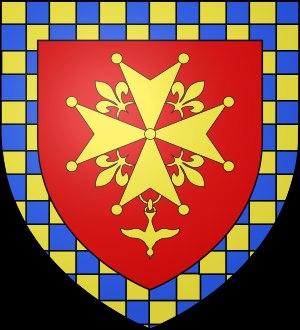
La croix huguenote est un symbole protestant, originaire du sud de la France, en forme de croix de Malte aux pointes garnies de perles. Des fleurs de lys ou des cœurs s'insèrent entre les branches de la croix à laquelle est suspendue une colombe du Saint-Esprit ou un pendentif en forme d'ampoule ou de larme appelé « trissou ». La croix huguenote est portée autour du cou, suspendue à une chaîne.